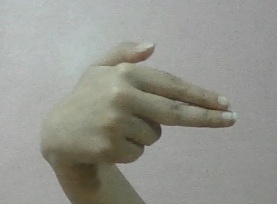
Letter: ghain